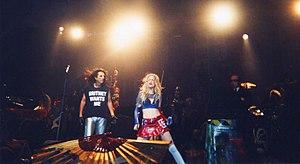
Alice avec sa fille Calico,au Zénith de Paris le 13 avril 2002
Alice Cooper [ˈælɪs ˈkuːpɚ], nom de scène de Vincent Damon Furnier, né le 4 février 1948 à Détroit, est un chanteur et auteur-compositeur-interprète de hard rock américain, dont la carrière s'étend sur plus de cinq décennies. Son attitude et son apparence, ainsi que ses mises en scène incluant entre autres guillotines, chaises électriques, faux sang, serpents, poupées et sabres, lui valent d'être reconnu comme le principal père du shock rock. Il s'est inspiré des films d'horreur, du vaudeville, et du garage rock, pour créer ce nouveau genre de rock, macabre et théâtral, dont le but est de choquer.